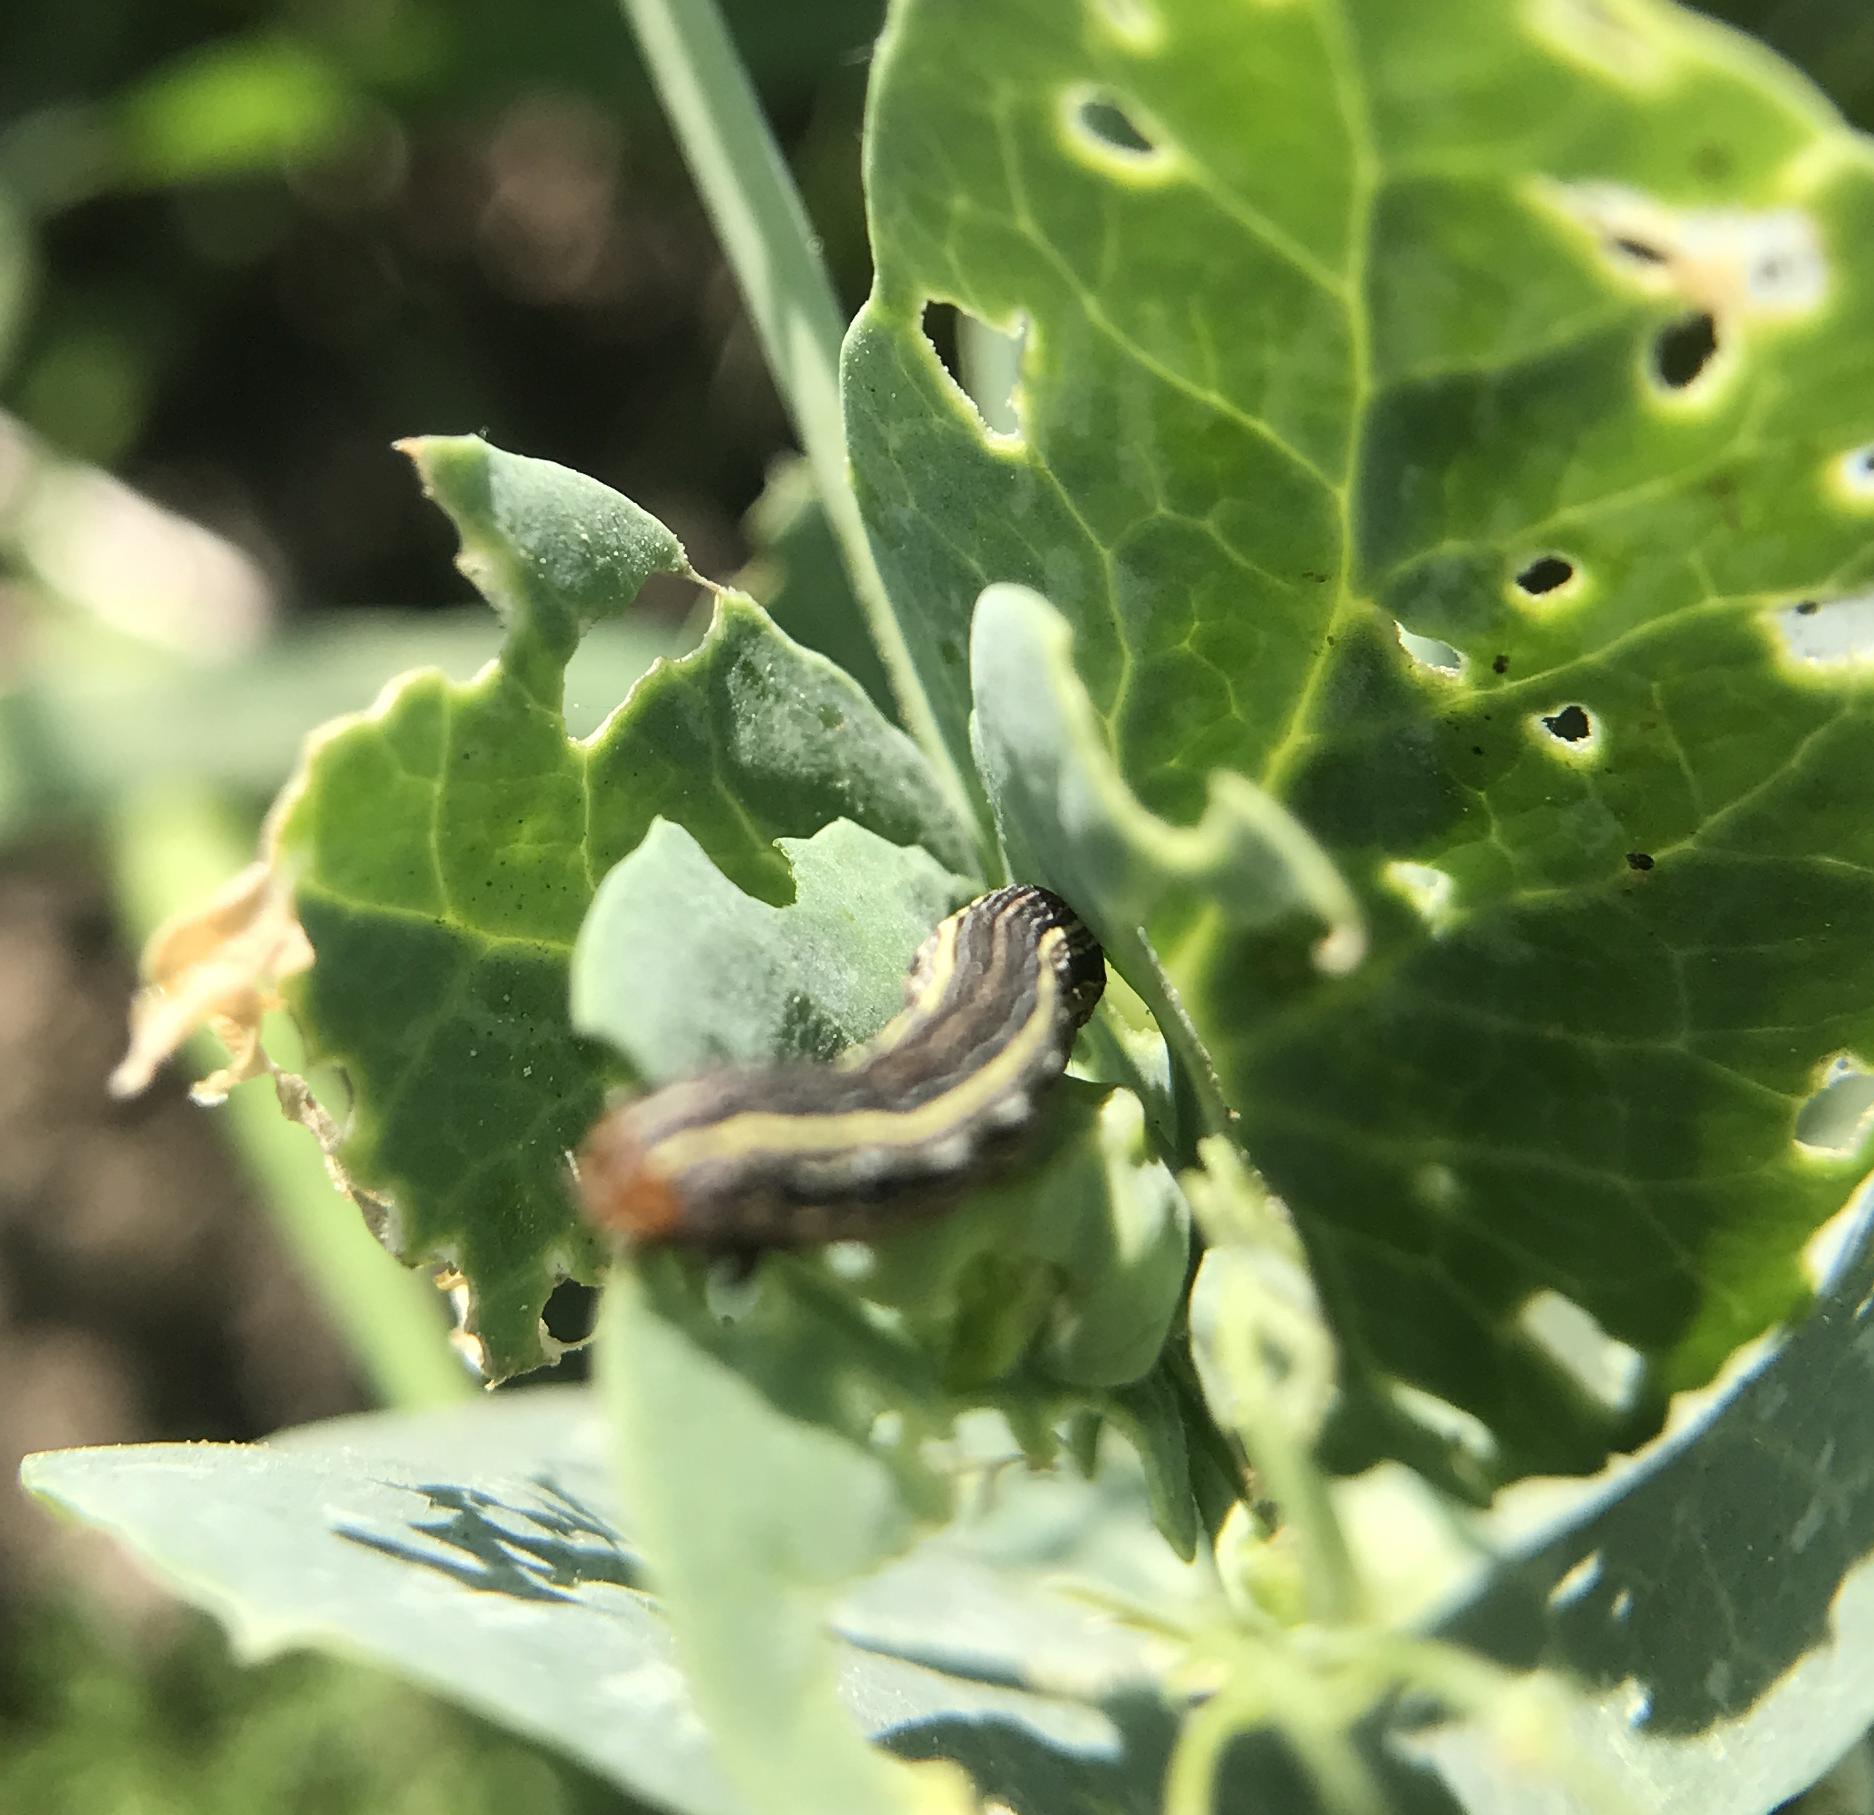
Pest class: occasional_pest